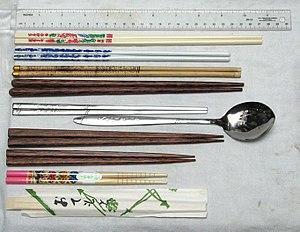
Les baguettes sont des couverts de table permettant de saisir les aliments ; elles sont surtout utilisées en Asie et leur usage est traditionnel au Vietnam, en Chine, au Japon et en Corée.